Bicycle-sharing system

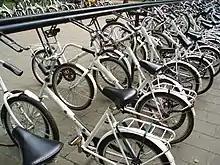
White bicycles for free use, in Hoge Veluwe National Park in Gelderland, the Netherlands

The earliest well-known community bicycle program was started in the summer of 1965 by Luud Schimmelpennink in association with the group Provo in Amsterdam, the Netherlands. the group Provo painted fifty bicycles white and placed them unlocked in Amsterdam for everyone to use freely. This so-called White Bicycle Plan provided free bicycles that were supposed to be used for one trip and then left for someone else. Within a month, most of the bikes had been stolen and the rest were found in nearby canals. The program is still active in some parts of the Netherlands, e.g., at Hoge Veluwe National Park where bikes may be used within the park. It originally existed as one in a series of White Plans proposed in the street magazine produced by the anarchist group PROVO. Years later, Schimmelpennink admitted that "the Sixties experiment never existed in the way people believe" and that "no more than about ten bikes" had been put out on the street "as a suggestion of the bigger idea." As the police had temporarily confiscated all of the "White Bicycles" within a day of their release to the public, the White Bicycle experiment had actually lasted less than one month.